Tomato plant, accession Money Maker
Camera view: horizontal (90 deg, fisheye); turntable rotation: 120 degrees
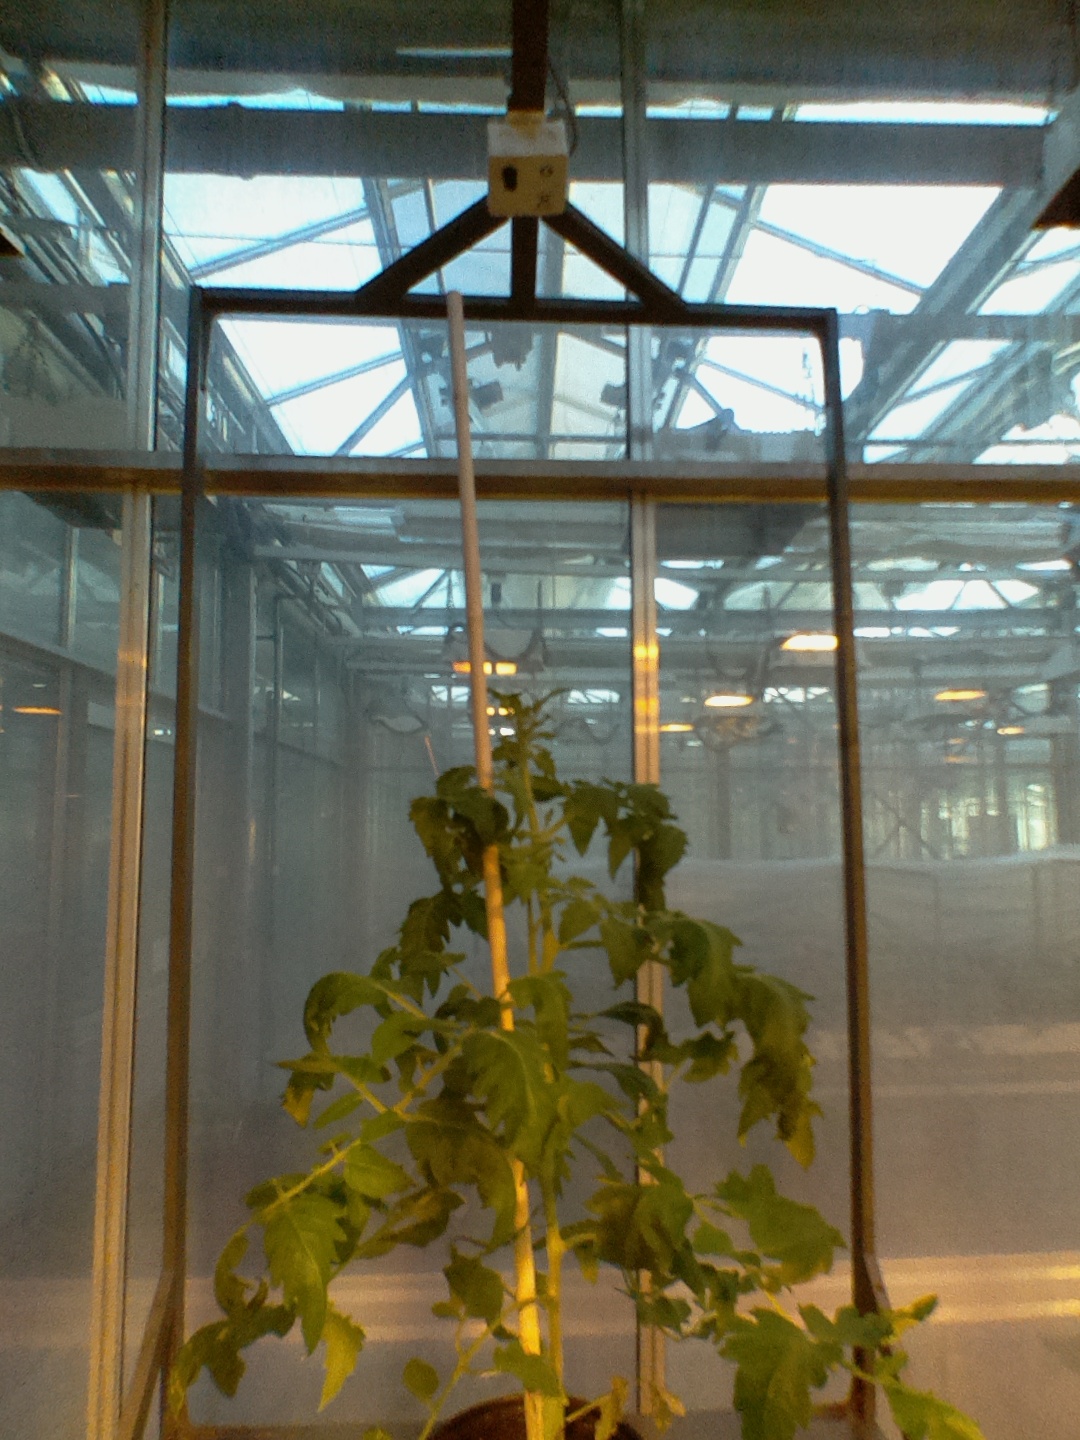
BBCH growth stage 60: First flowers open